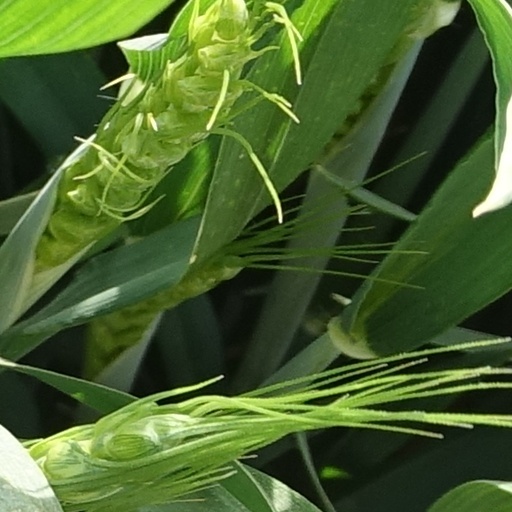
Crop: wheat